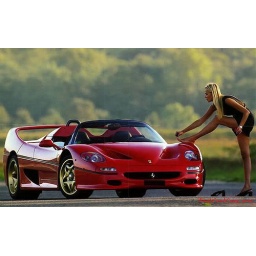
Red Ferrari F50 and sexy girl in black dress.